Institute for Chemistry and Biology of the Marine Environment

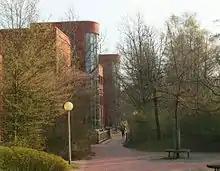
The ICBM main building in Oldenburg; Germany

The Institute for Chemistry and Biology of the Marine Environment of the Carl von Ossietzky University of Oldenburg (abbreviated ICBM)